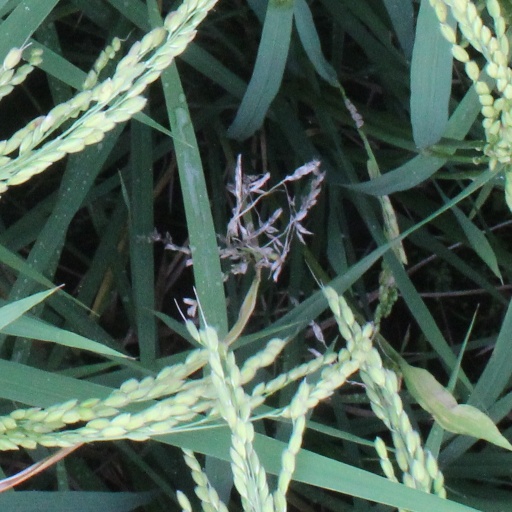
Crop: rice